Eugen Maximilianovich, 5th Duke of Leuchtenberg

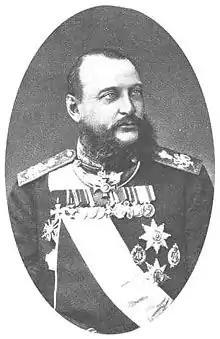

Prince Eugen Maximilianovich Romanowsky, 5th Duke of Leuchtenberg (8 February 1847 – 31 August 1901) was a son of Maximilian de Beauharnais, 3rd Duke of Leuchtenberg and his wife, Grand Duchess Maria Nikolaevna of Russia Duke of Leuchtenberg. He succeeded his brother Nicholas Maximilianovich as the next Duke of Leuchtenberg, from 1891 until his death.